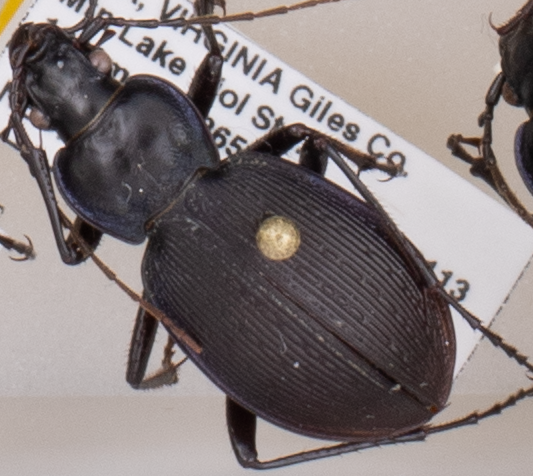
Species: Carabus goryi
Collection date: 2018-06-05
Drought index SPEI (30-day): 0.552
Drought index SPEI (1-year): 0.47
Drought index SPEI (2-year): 0.63